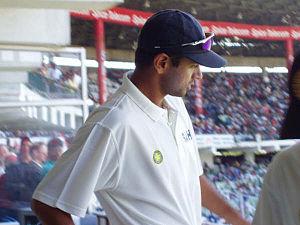
Les Bangalore Royal Challengers sont une franchise indienne de cricket basée à Bangalore. Elle est fondée en 2008 lors de la création de l'Indian Premier League, une compétition de Twenty20 fondée par la fédération indienne, le BCCI. Les Royal Challengers terminent finalistes de l'IPL 2009.